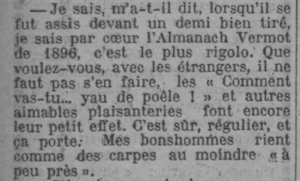
Citation de la célèbre blague ""Comment vas-tu... yau de poêle
L’Almanach Vermot est une publication périodique annuelle fondée par Joseph Vermot publiée pour la première fois le 1ᵉʳ janvier 1886. En tant qu'almanach, il est conçu pour être lu au rythme d'une page par jour. Celles-ci contiennent des informations pratiques, des blagues et des calembours, des illustrations et divers autres éléments rassemblés pêle-mêle. Depuis sa fondation, il a gardé la même couverture rouge qui le caractérise.